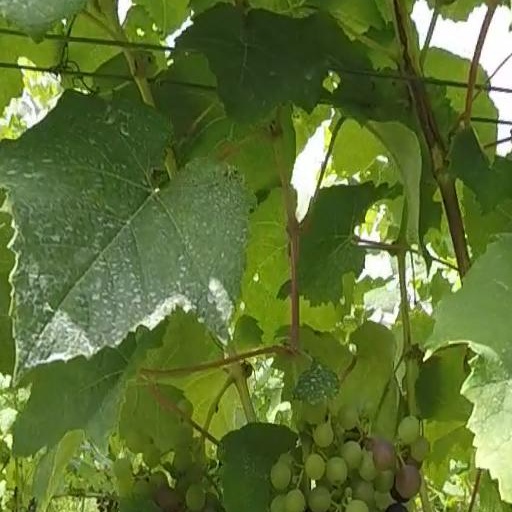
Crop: grape